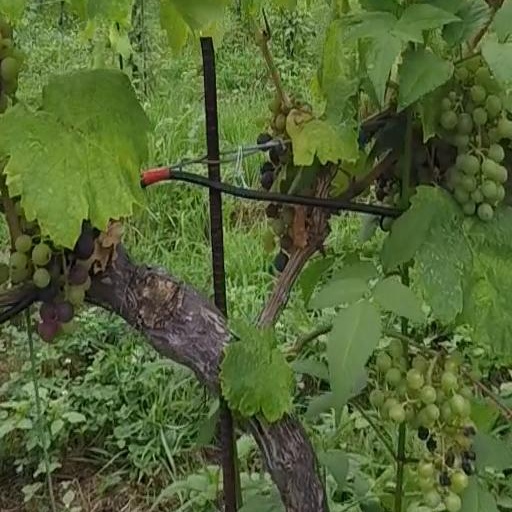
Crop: grape